Leopold Janikowski

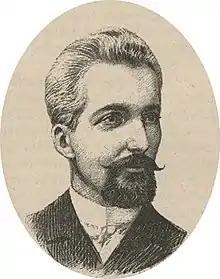

Leopold Janikowski (14 November 1855 - 8 December 1942) was a Polish explorer and ethnographer.